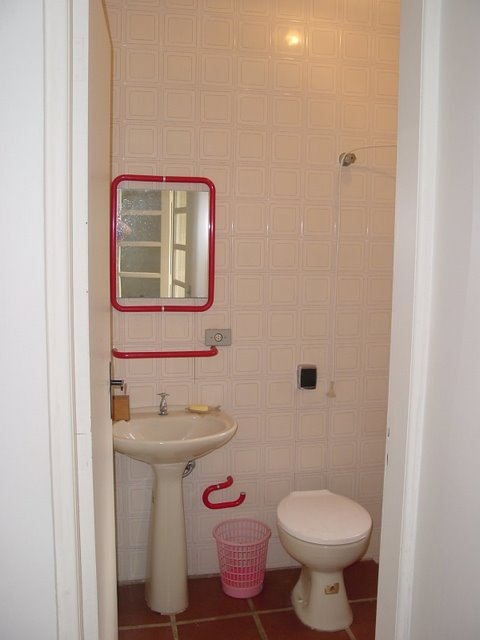
Room type: bathroom